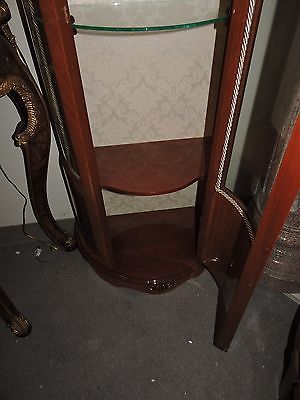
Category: cabinet